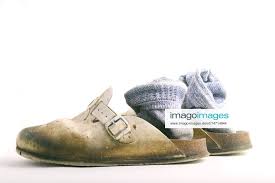
Waste category: shoes